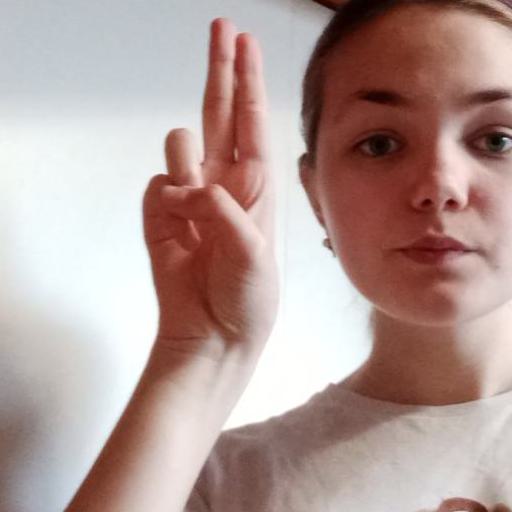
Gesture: two_up